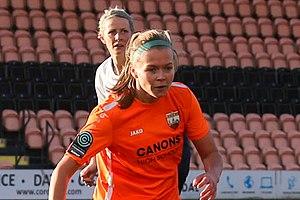
Ruesha Littlejohn, née le 3 juillet 1990 à Bailieborough, est une footballeuse internationale irlandaise évoluant au poste d'attaquant.